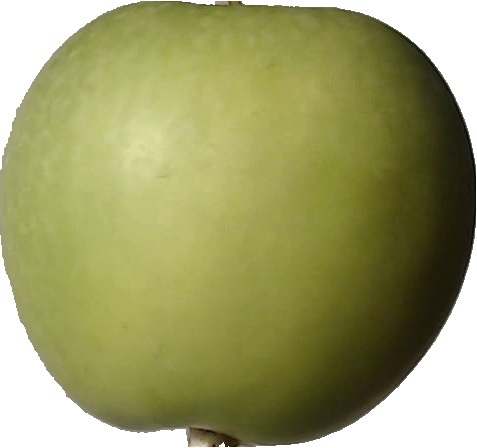
Label: apple_granny_smith_1